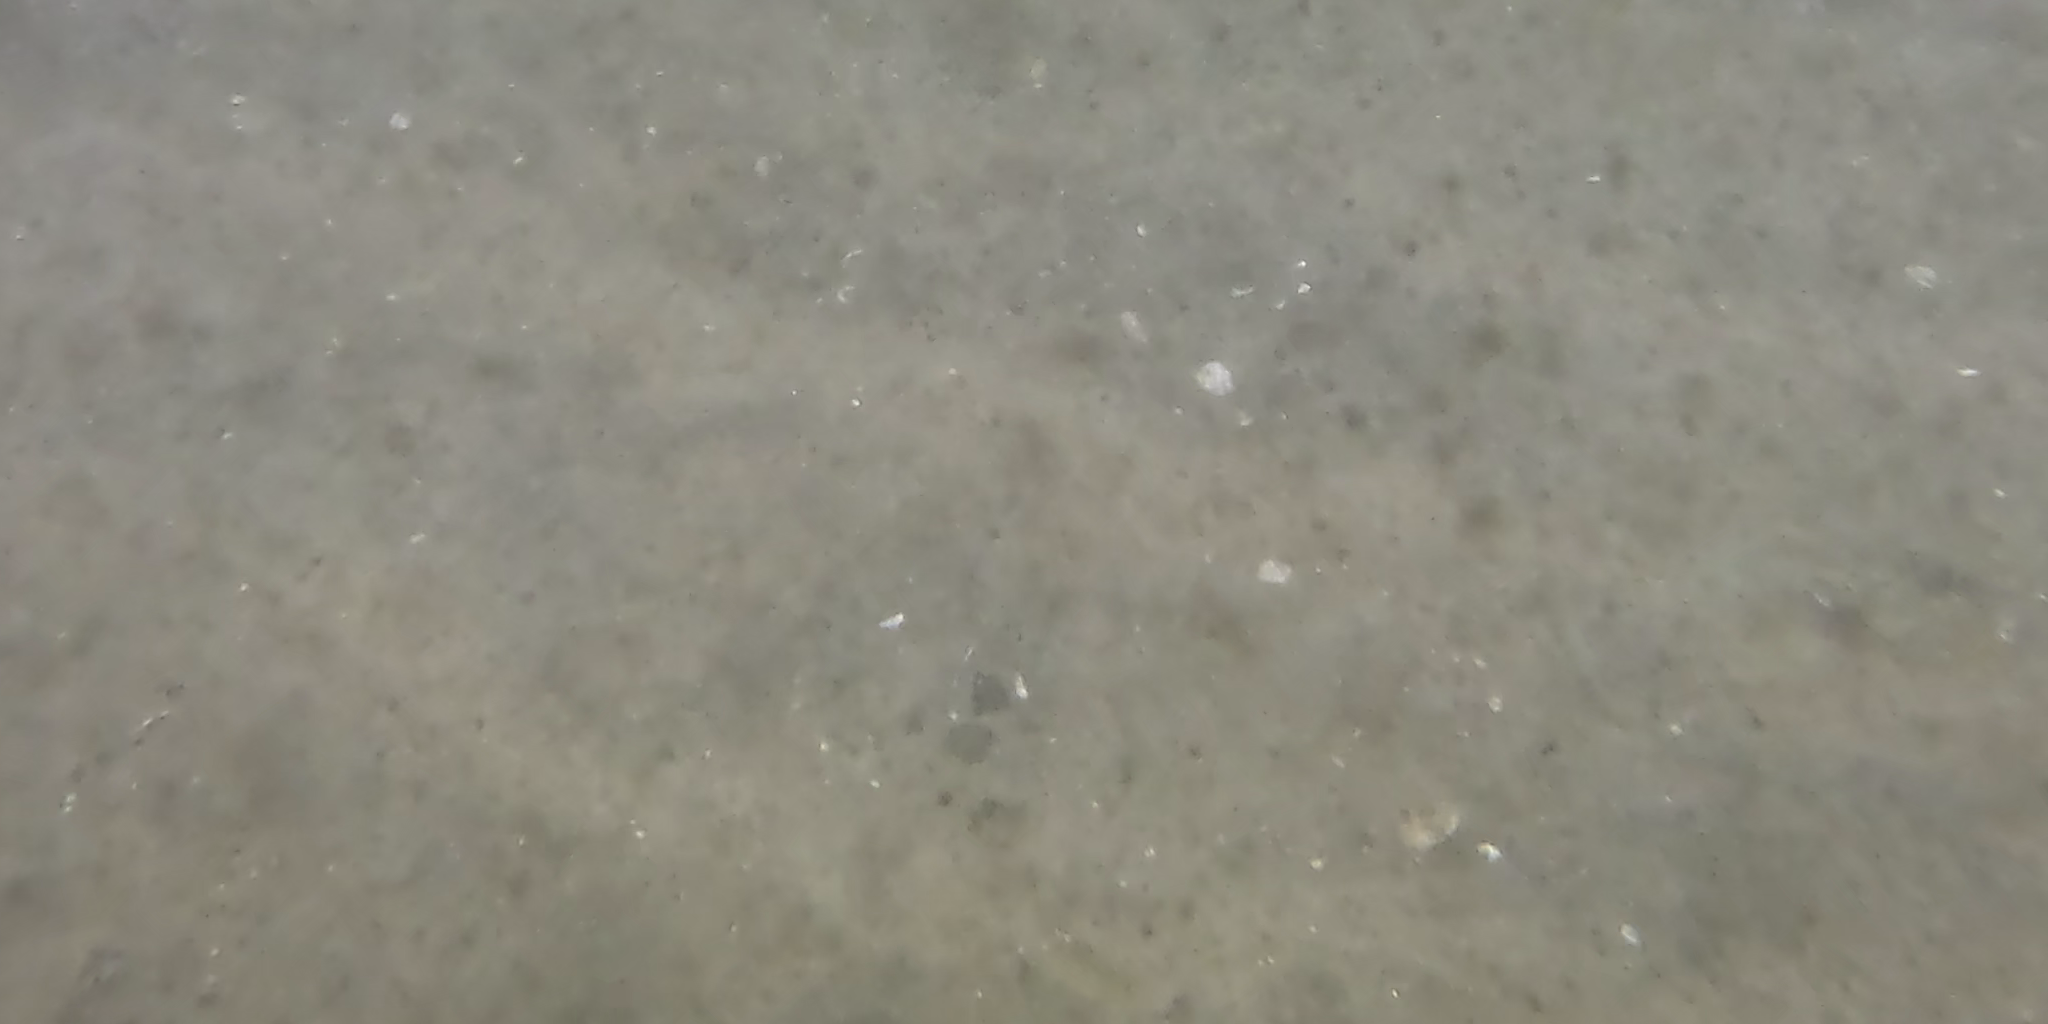
Seabed habitat: sand